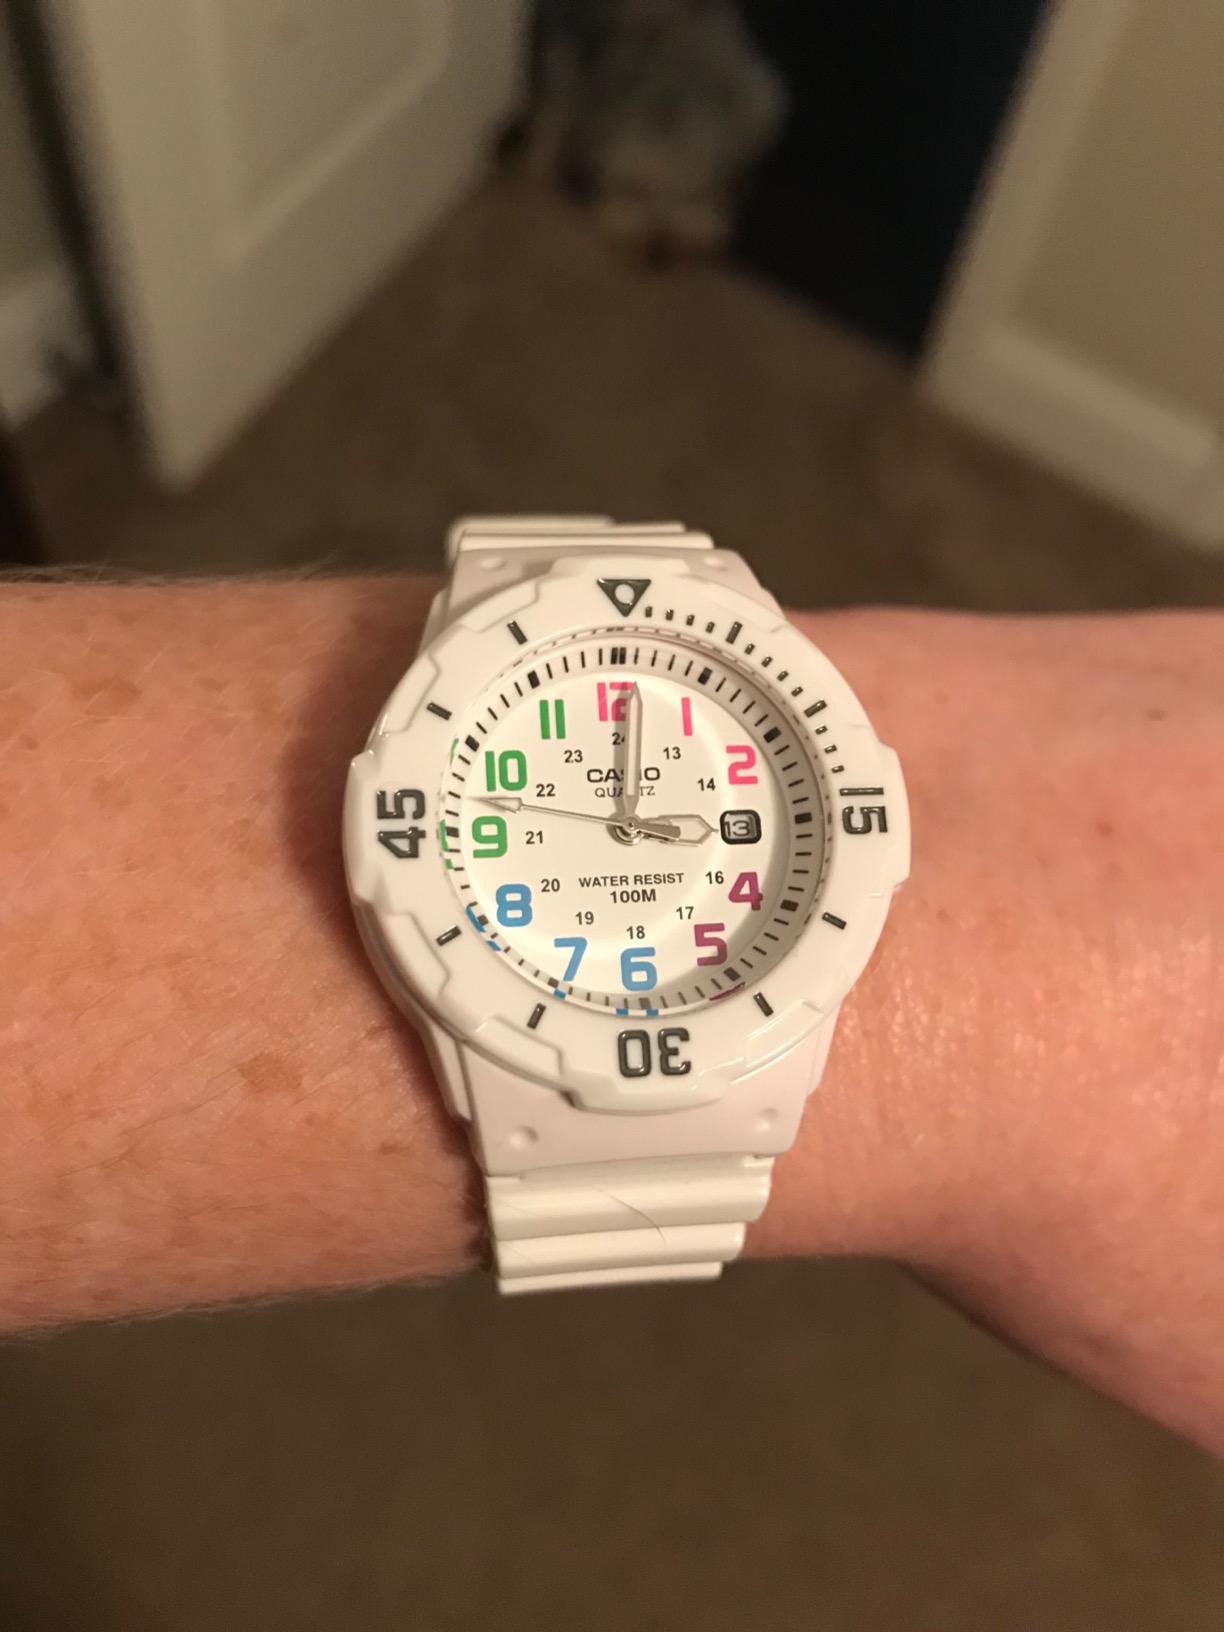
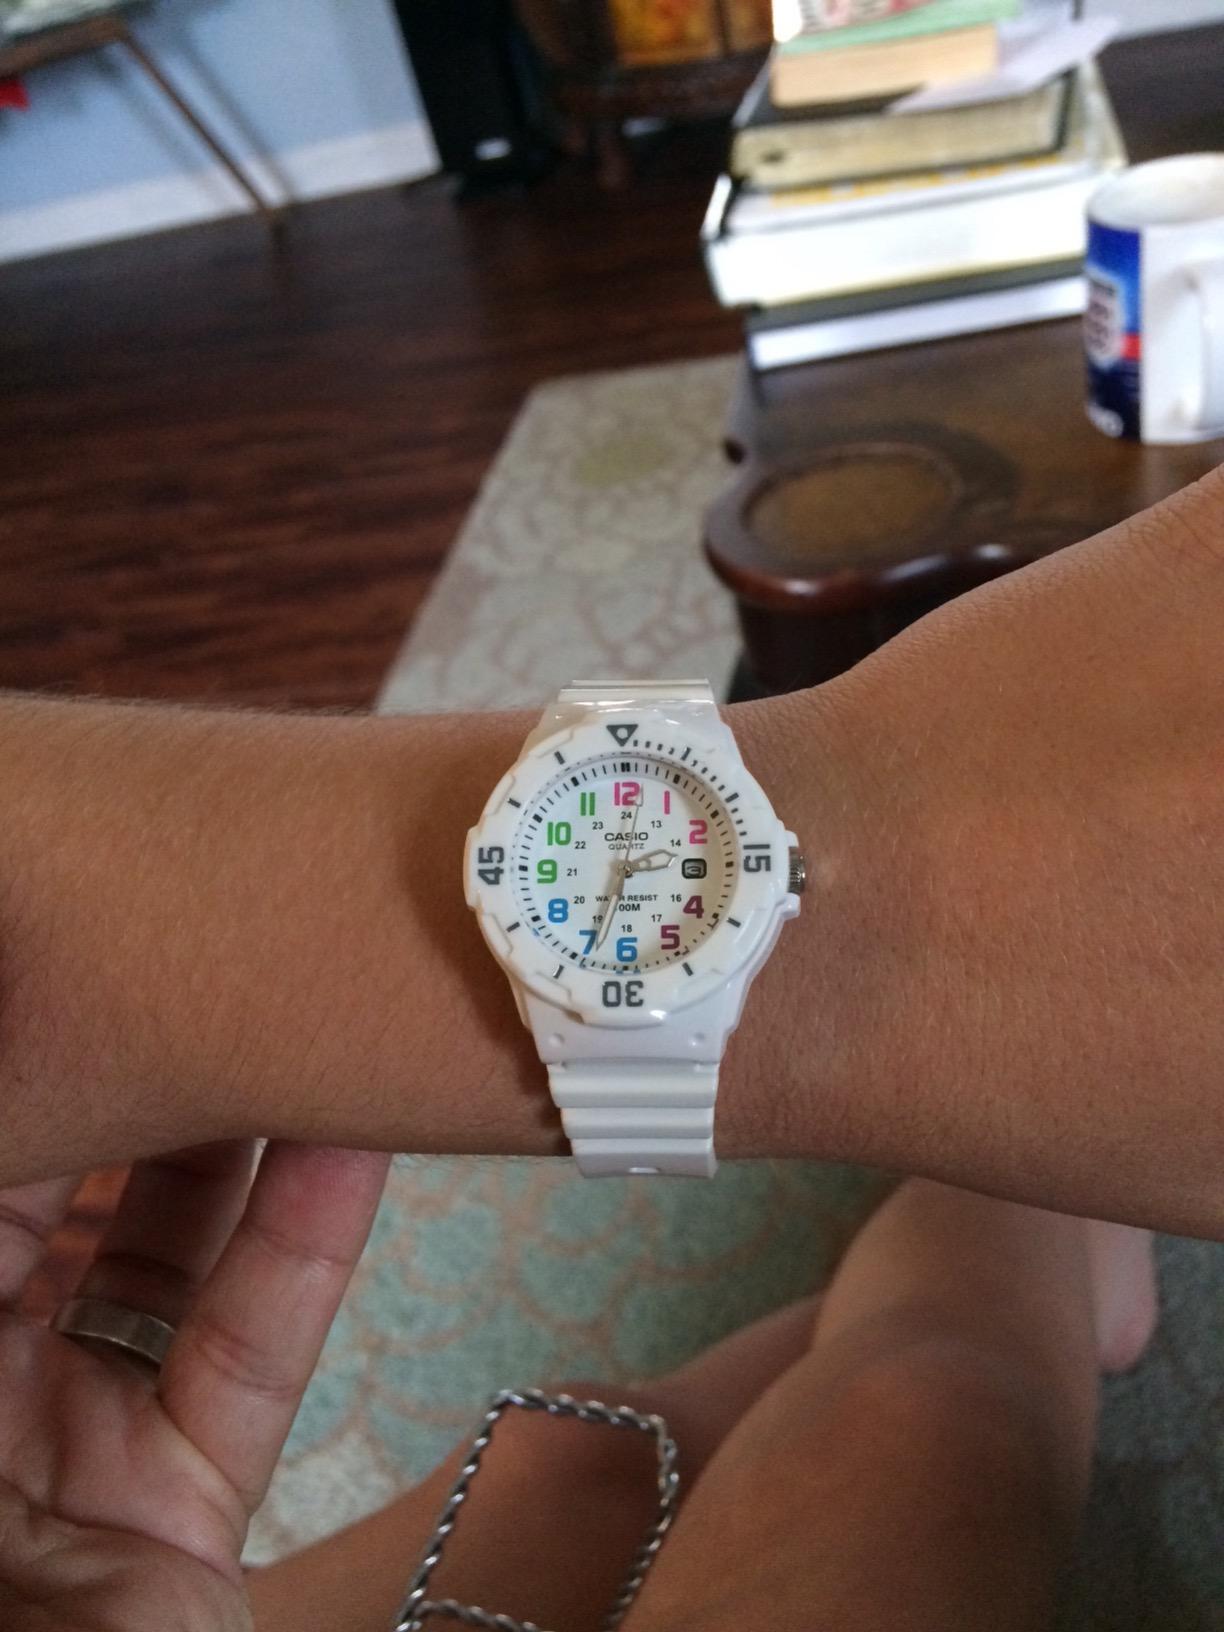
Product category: accessories_watch
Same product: yes